Essex Regiment

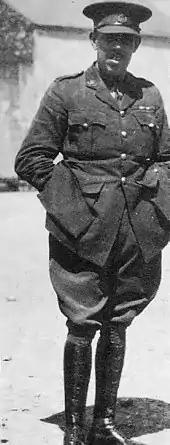
Major Percival in Ireland

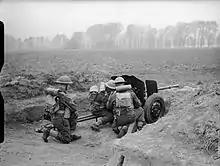
Men of the 2nd Battalion, Essex Regiment with a French Hotchkiss 25mm SA 34 anti-tank gun, Meurchin, France, 27 April 1940.

From 1920, Major Arthur Ernest Percival (later a Lieutenant-General) served first as a company commander, then as the battalion's intelligence officer. During the First World War, Percival became renowned for his "power of command and knowledge of tactics".